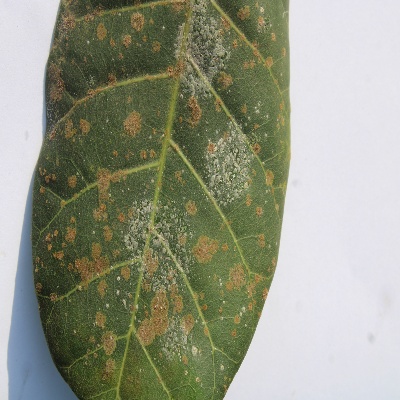
Crop: Cashew
Condition: red rust